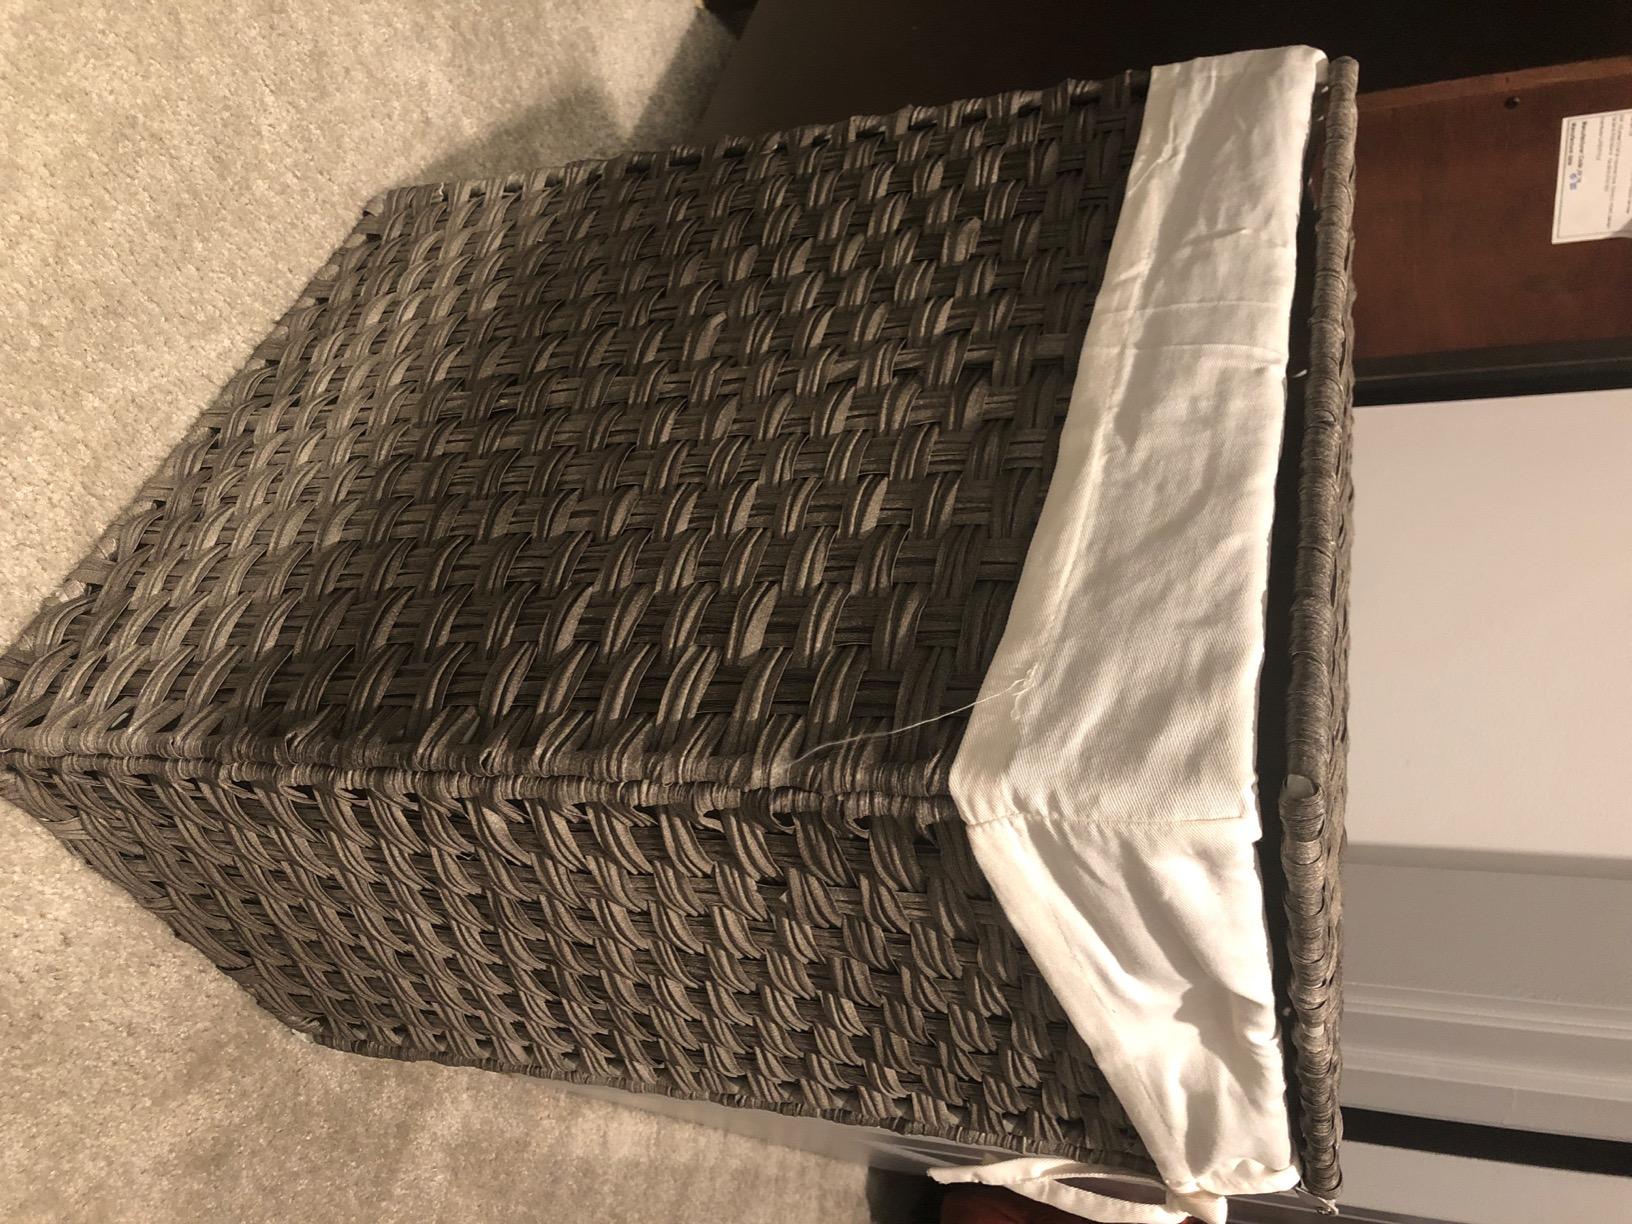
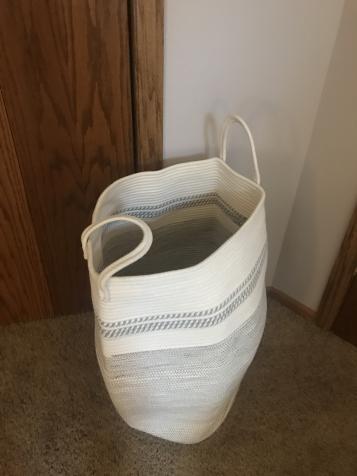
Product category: items_hamper
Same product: no